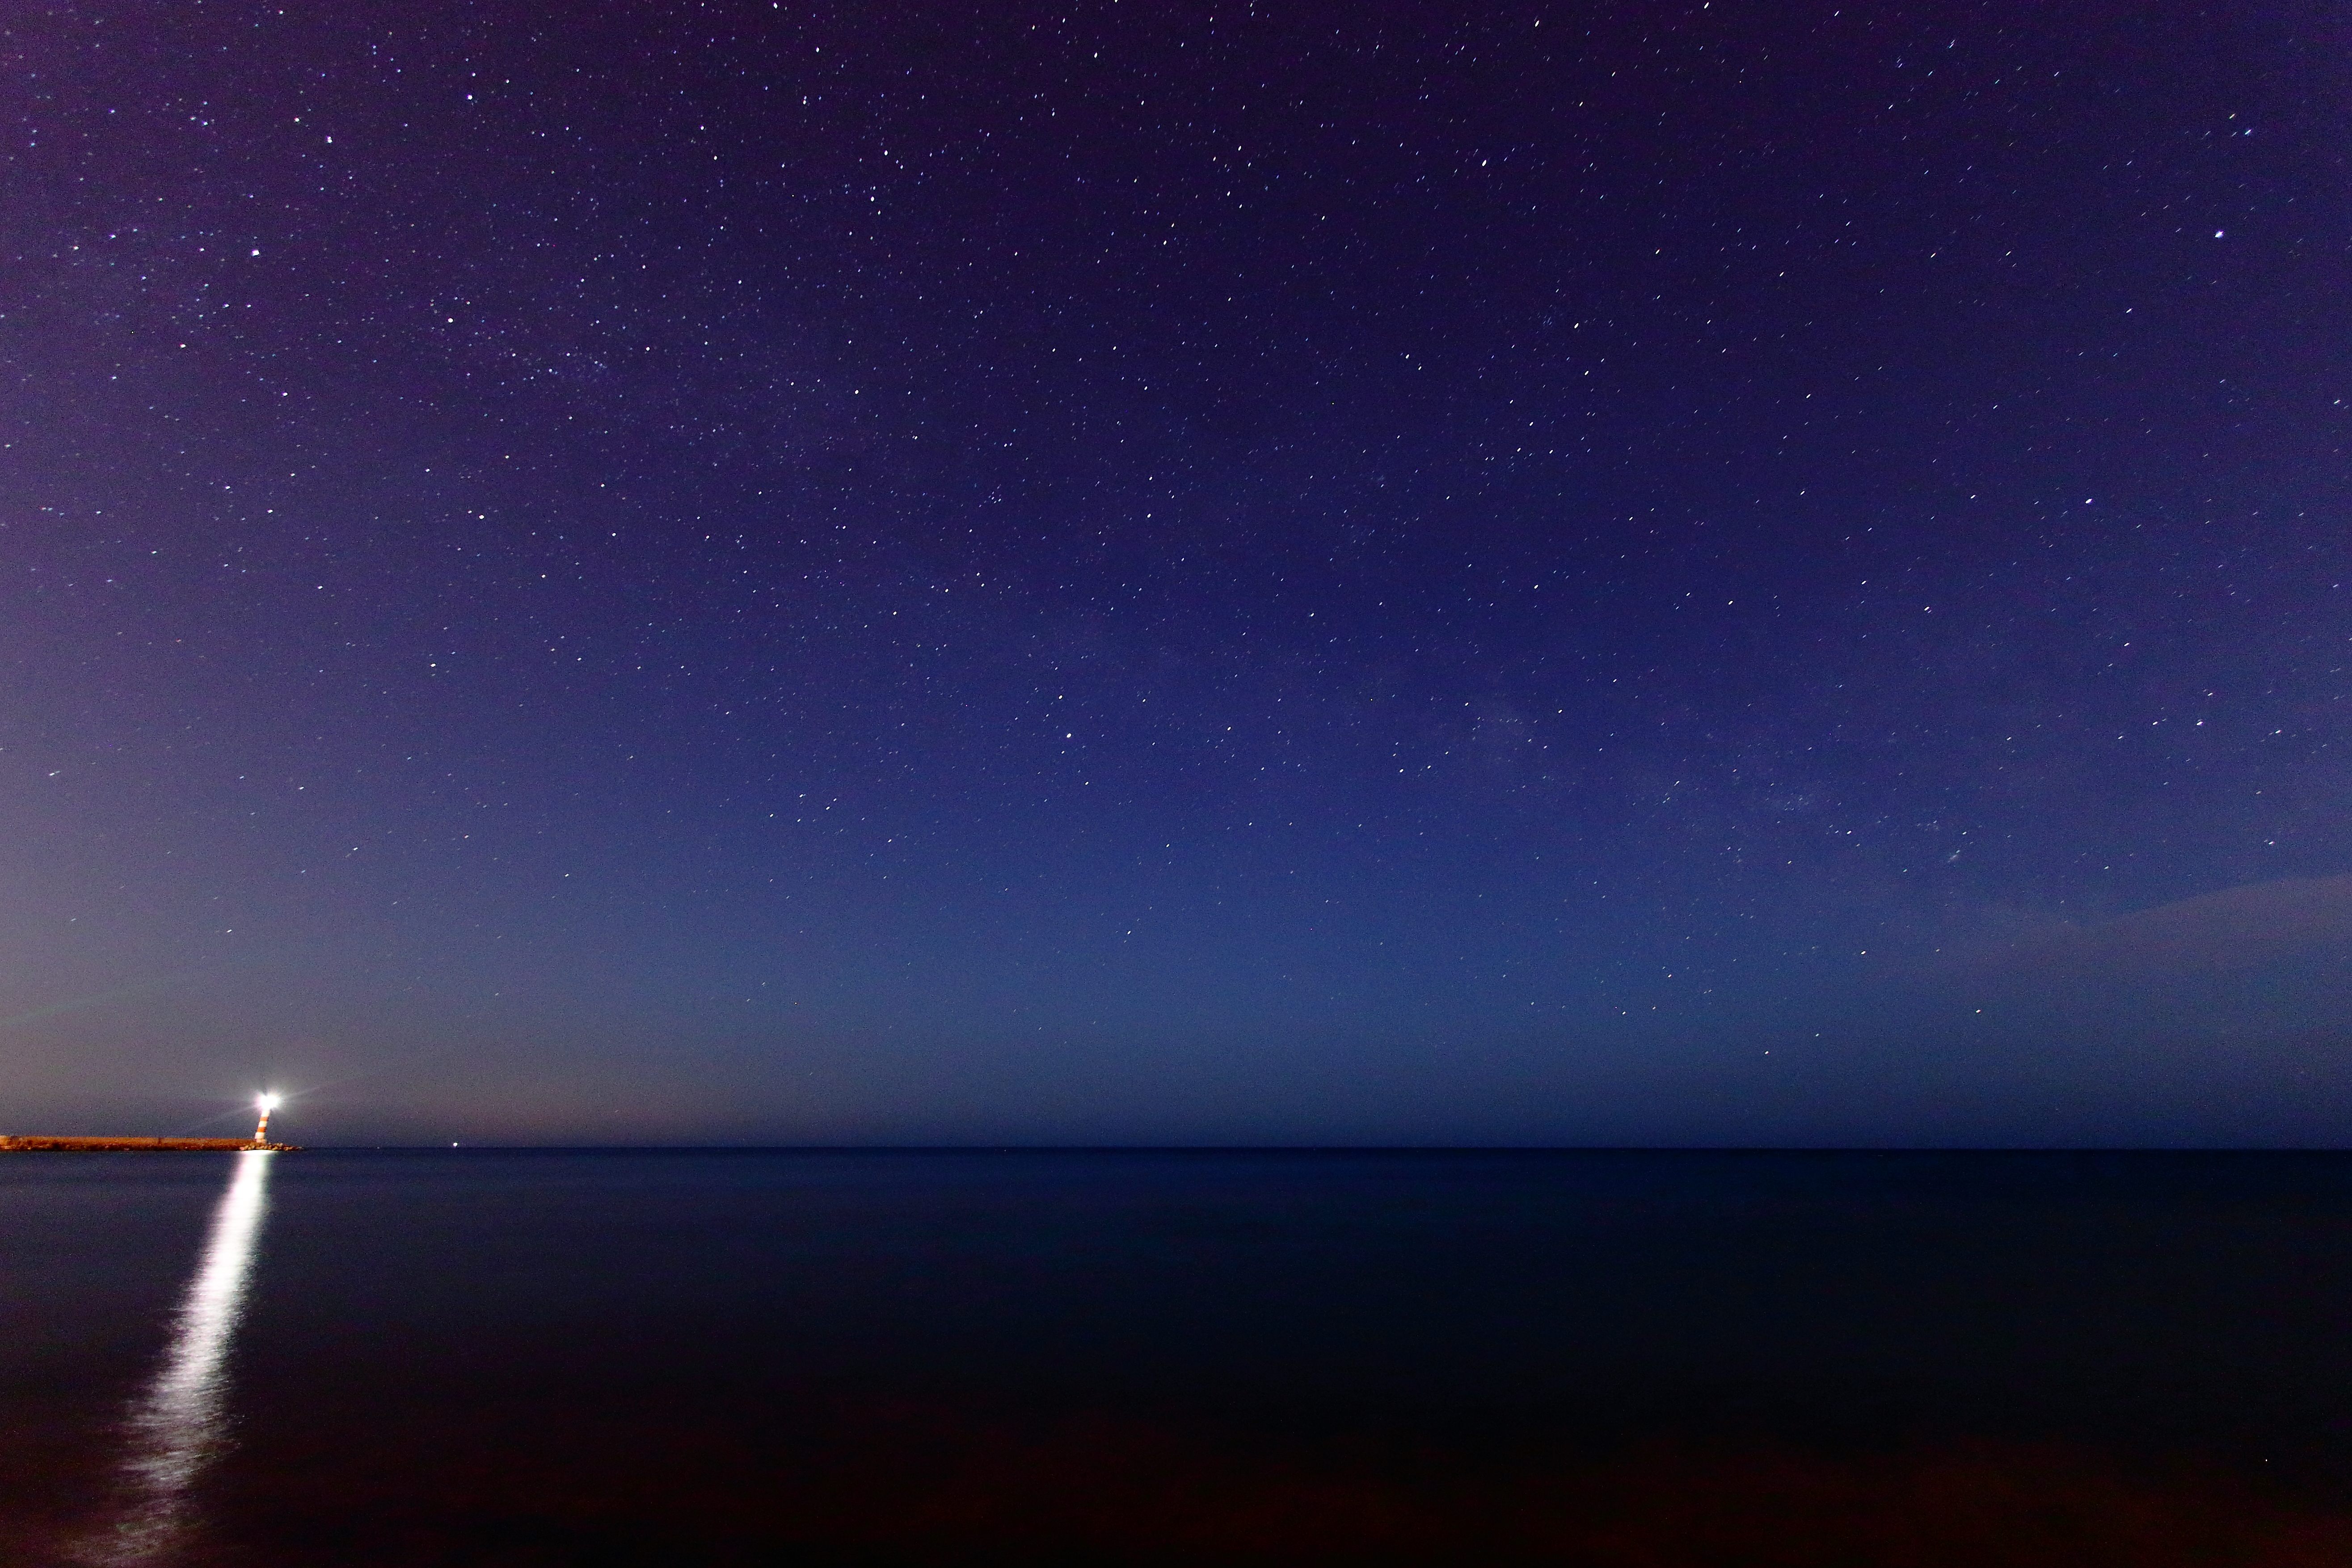
horizon, sky, night, star, atmosphere, darkness, galaxy, aurora, moonlight, outer space, astronomy, astronomical object